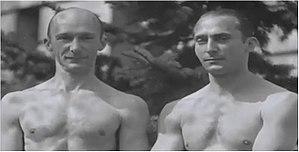
L’île du Levant est la fraction la plus orientale de la commune française d’Hyères, commune du département du Var en région Provence-Alpes-Côte d'Azur. Cette île méditerranéenne, la plus orientale de l'archipel des îles d'Hyères, fait face au massif des Maures au large des communes de Bormes-les-Mimosas et du Lavandou, d'où la majorité des dessertes est assurée.